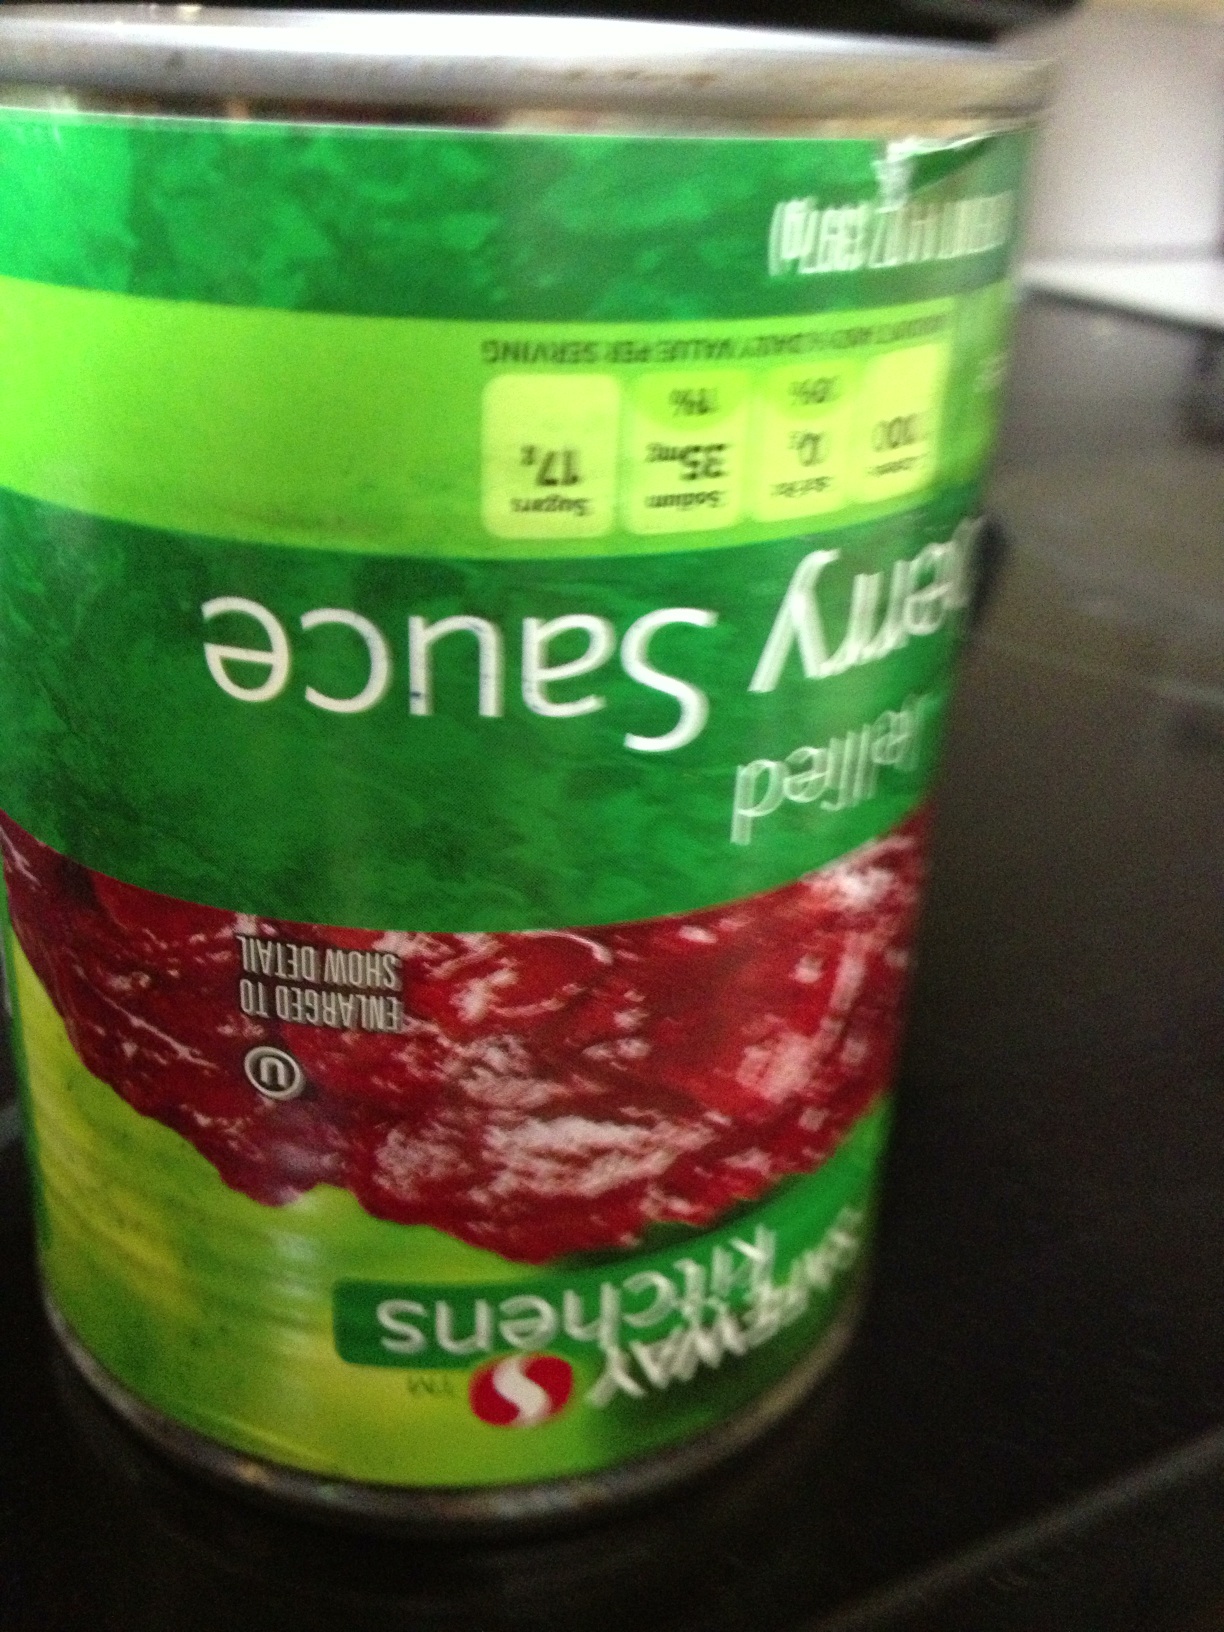Question: What is in this can?
Answer: cranberry sauce